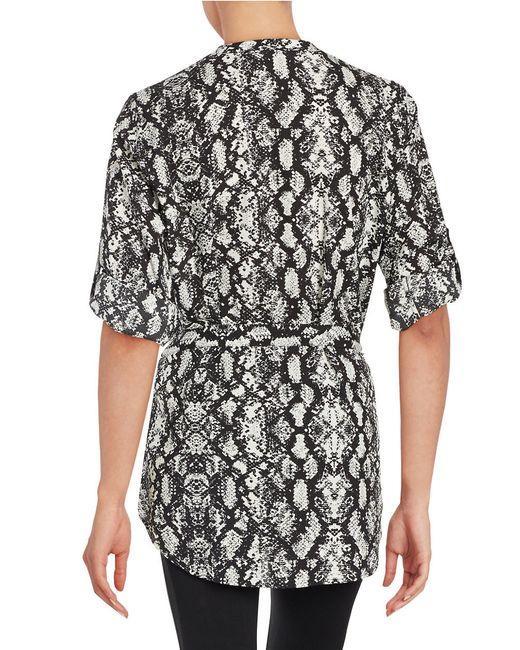
Damenkleid mit Python-Print langer Wickelhals weiß und schwarz